Alpine skiing at the 2020 Winter Youth Olympics – Boys' giant slalom

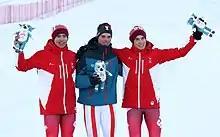

The boys' giant slalom competition of the 2020 Winter Youth Olympics was held at the Les Diablerets Alpine Centre, Switzerland, on 13 January.